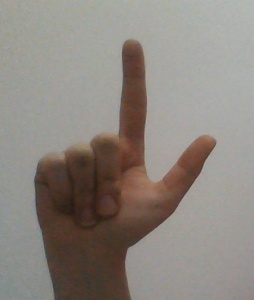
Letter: laam